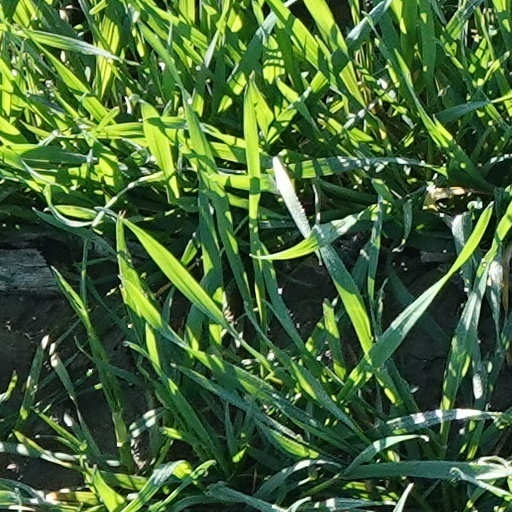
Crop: wheat